Andrew Nicholson Farmstead

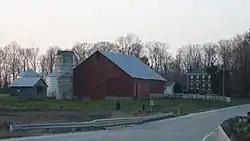
Andrew Nicholson Farmstead, December 2011

Andrew Nicholson Farmstead is a historic home and farm located in Steen Township, Knox County, Indiana. The house was built in 1863, and is a two-story, five-bay, vernacular Greek Revival style brick I-house. An addition to the rear ell was made in 1909. Also on the property are the contributing English barn (1905), garage (1920s), corn crib (1937), and milk house, smokehouse and fruit house ruins (1863).